Describe the emotion expressed in this image:  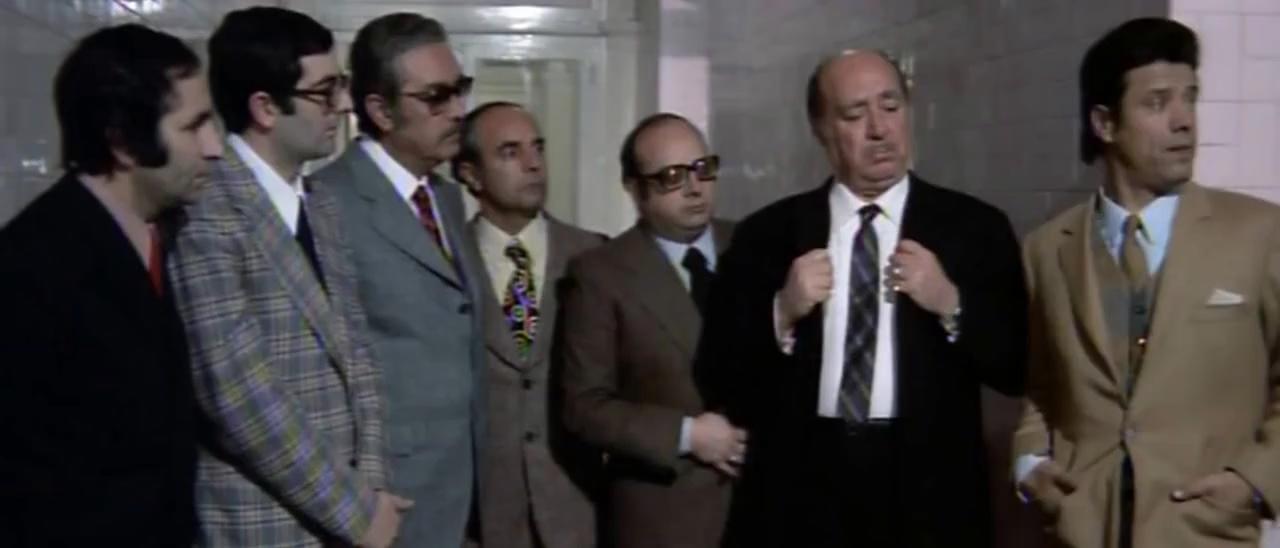
This person displays Suffering, valence and arousal with low intensity.